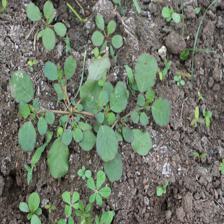
Label: BroadLeafWeed